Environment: real
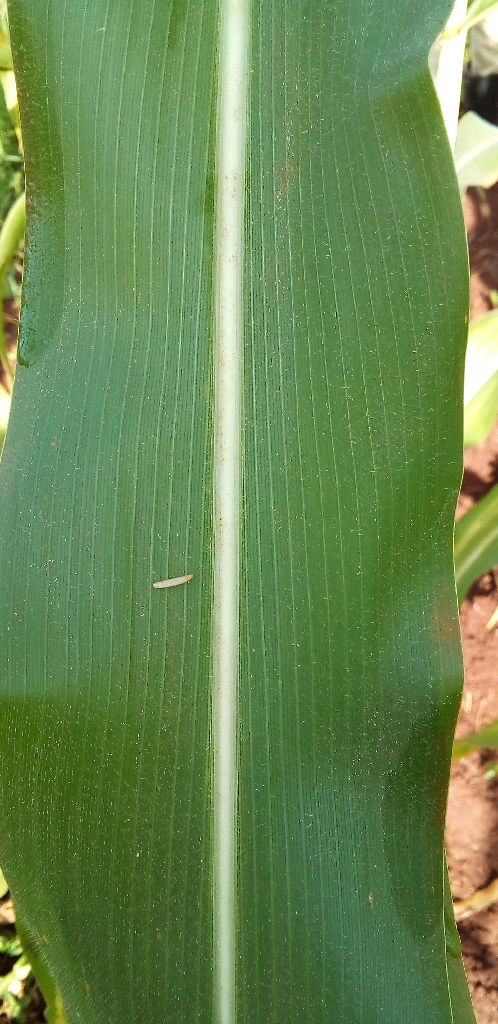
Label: healthy